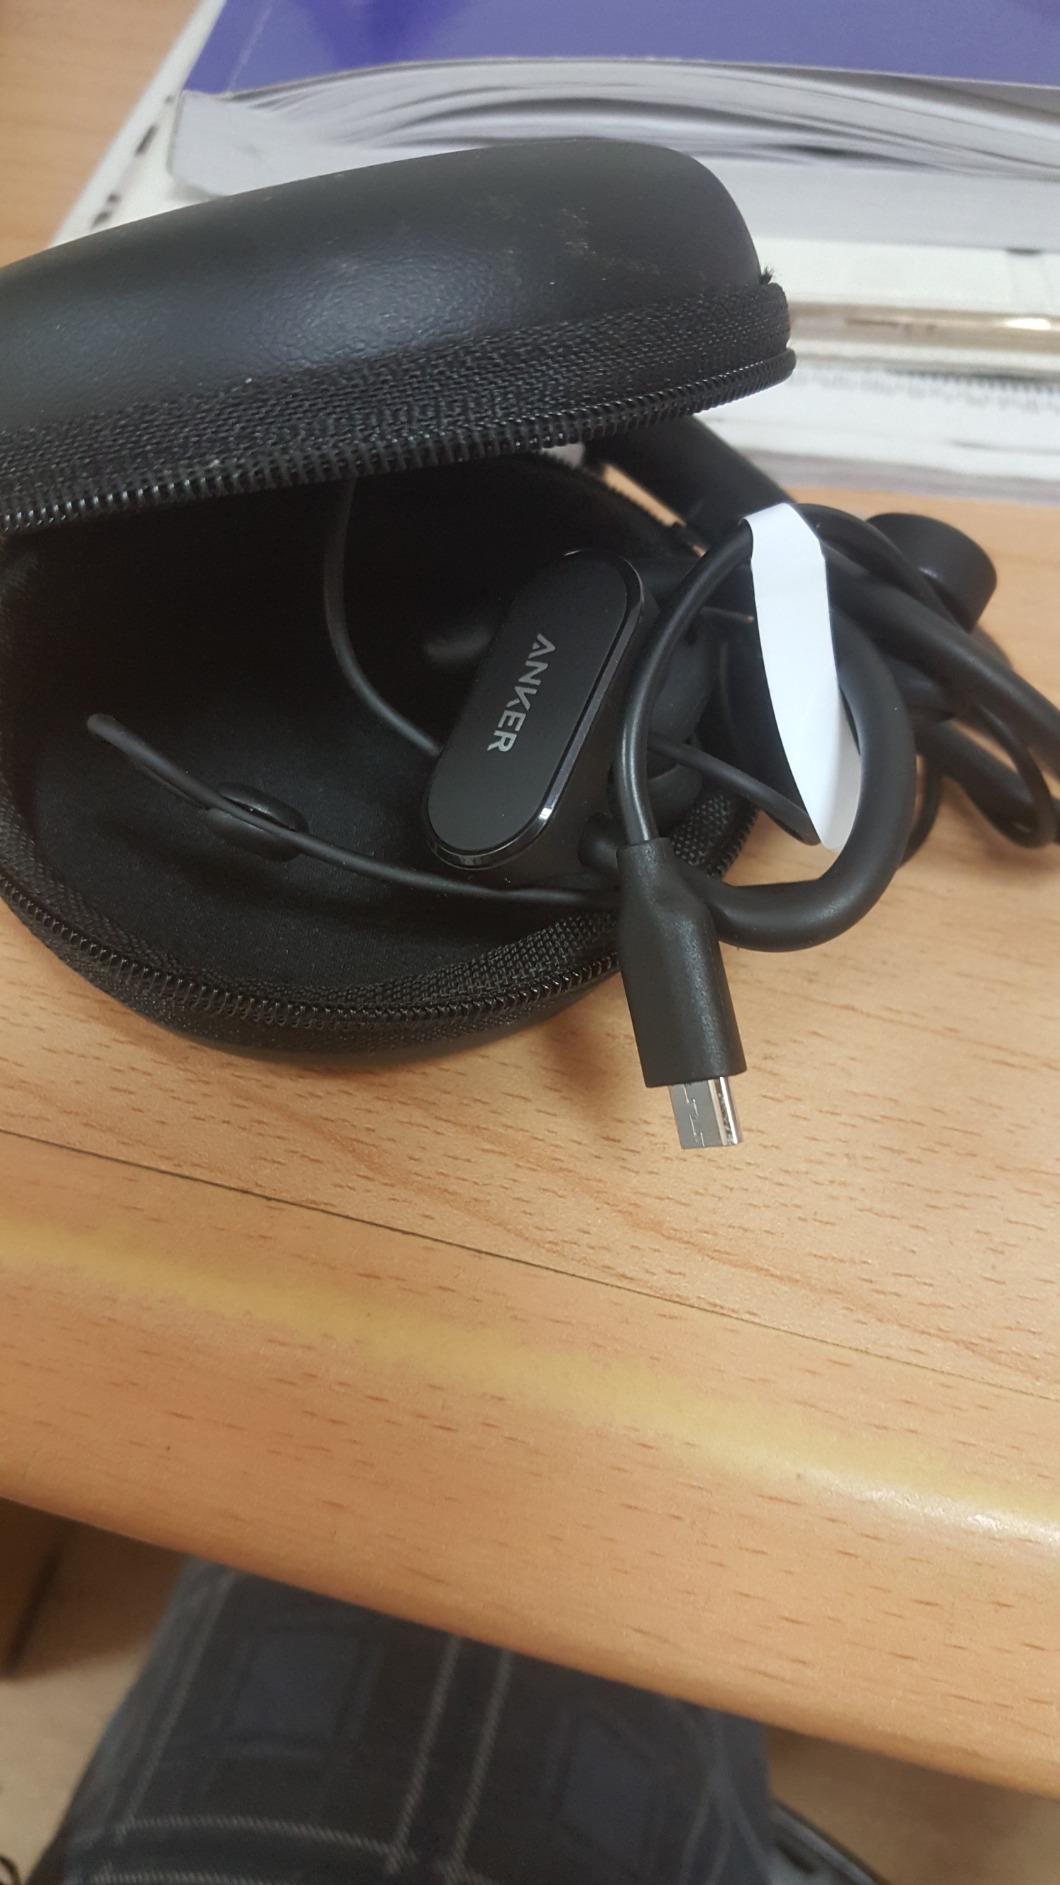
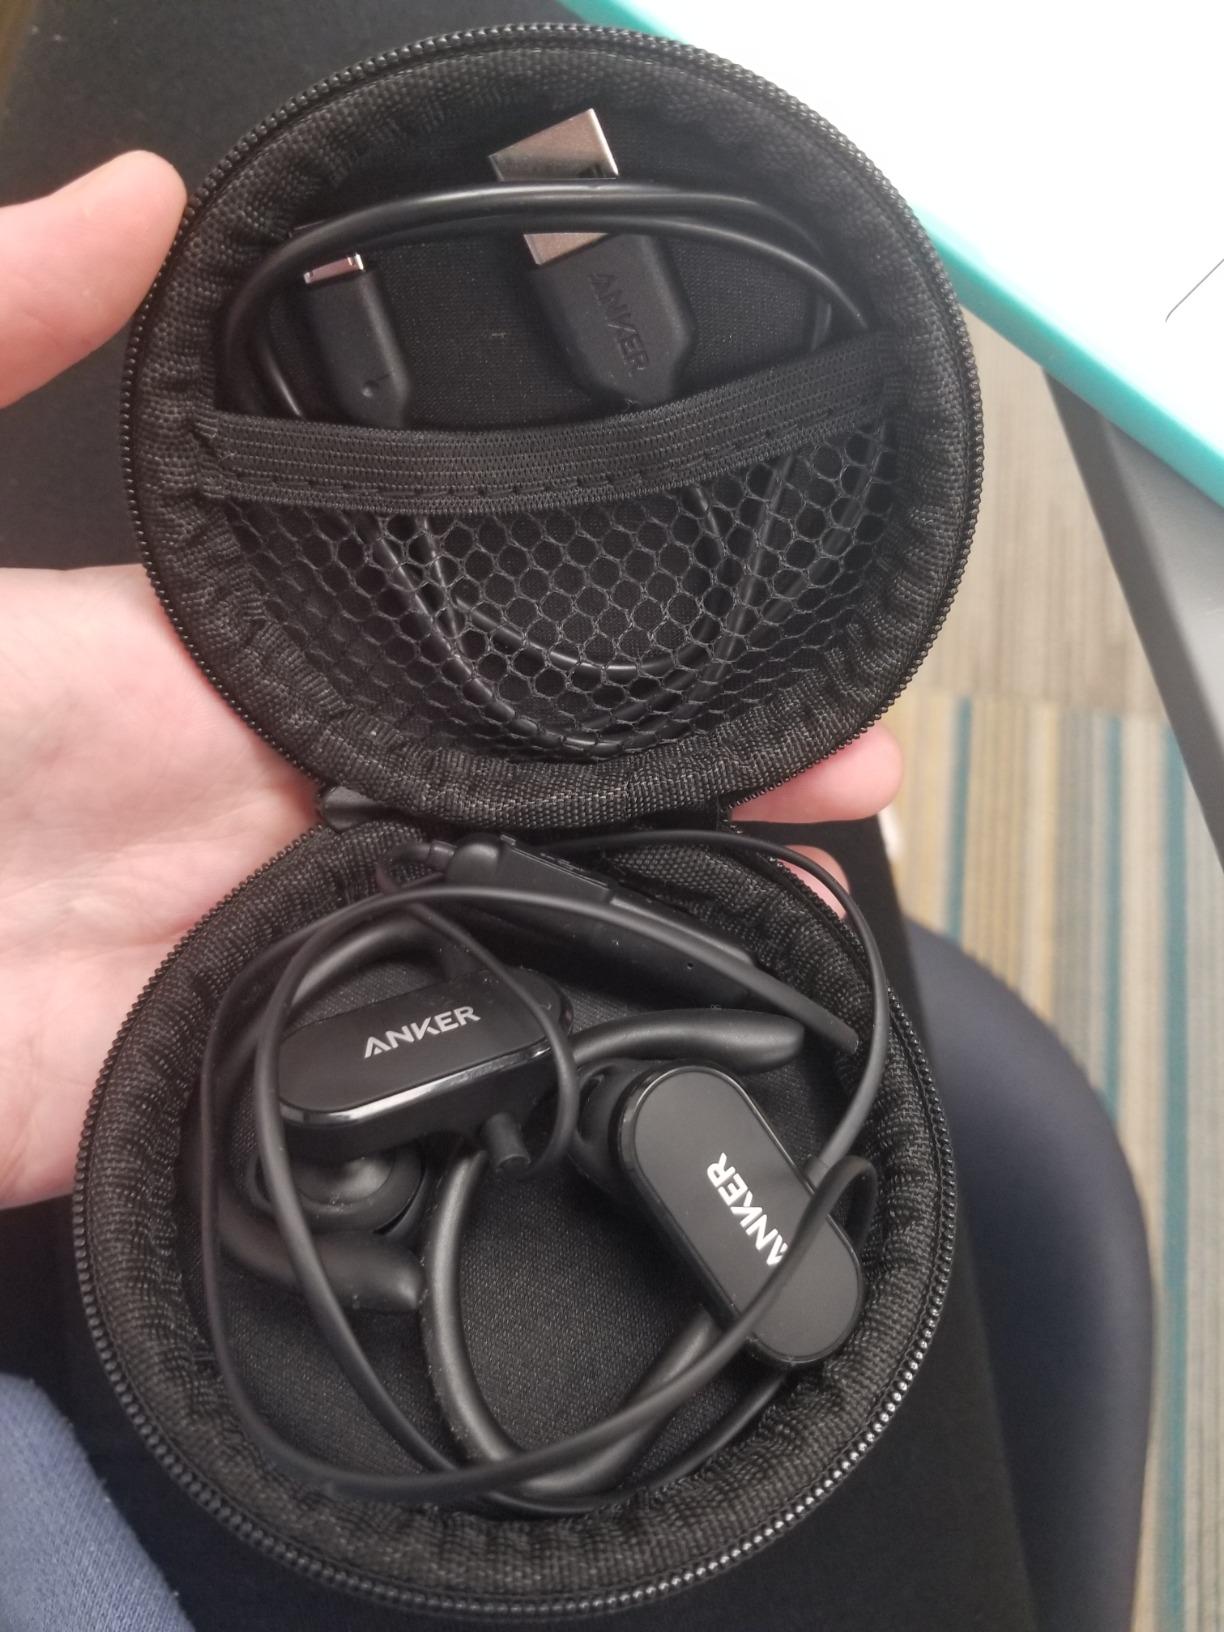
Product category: headphones
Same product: yes